SMATV

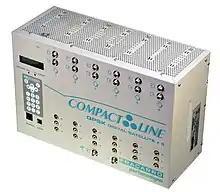
A QPSK Digital Satellite Headend by Fracarro.

A SMATV headend is used to receive and rebroadcast satellite television channels throughout a property from a single satellite feed.